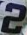
Number: 2